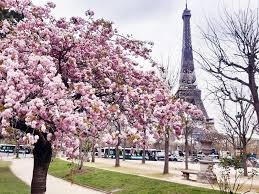
Landmark: Eiffel Tower